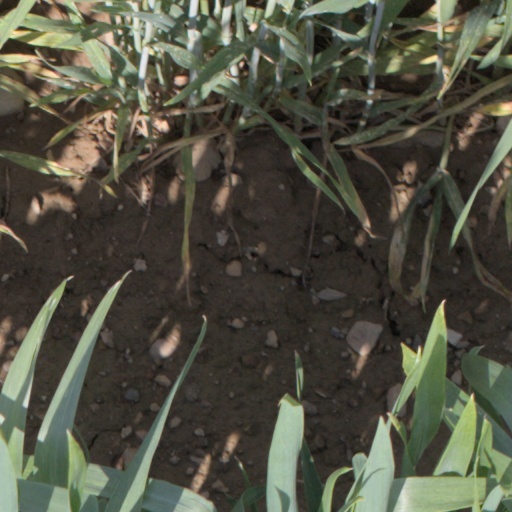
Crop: wheat